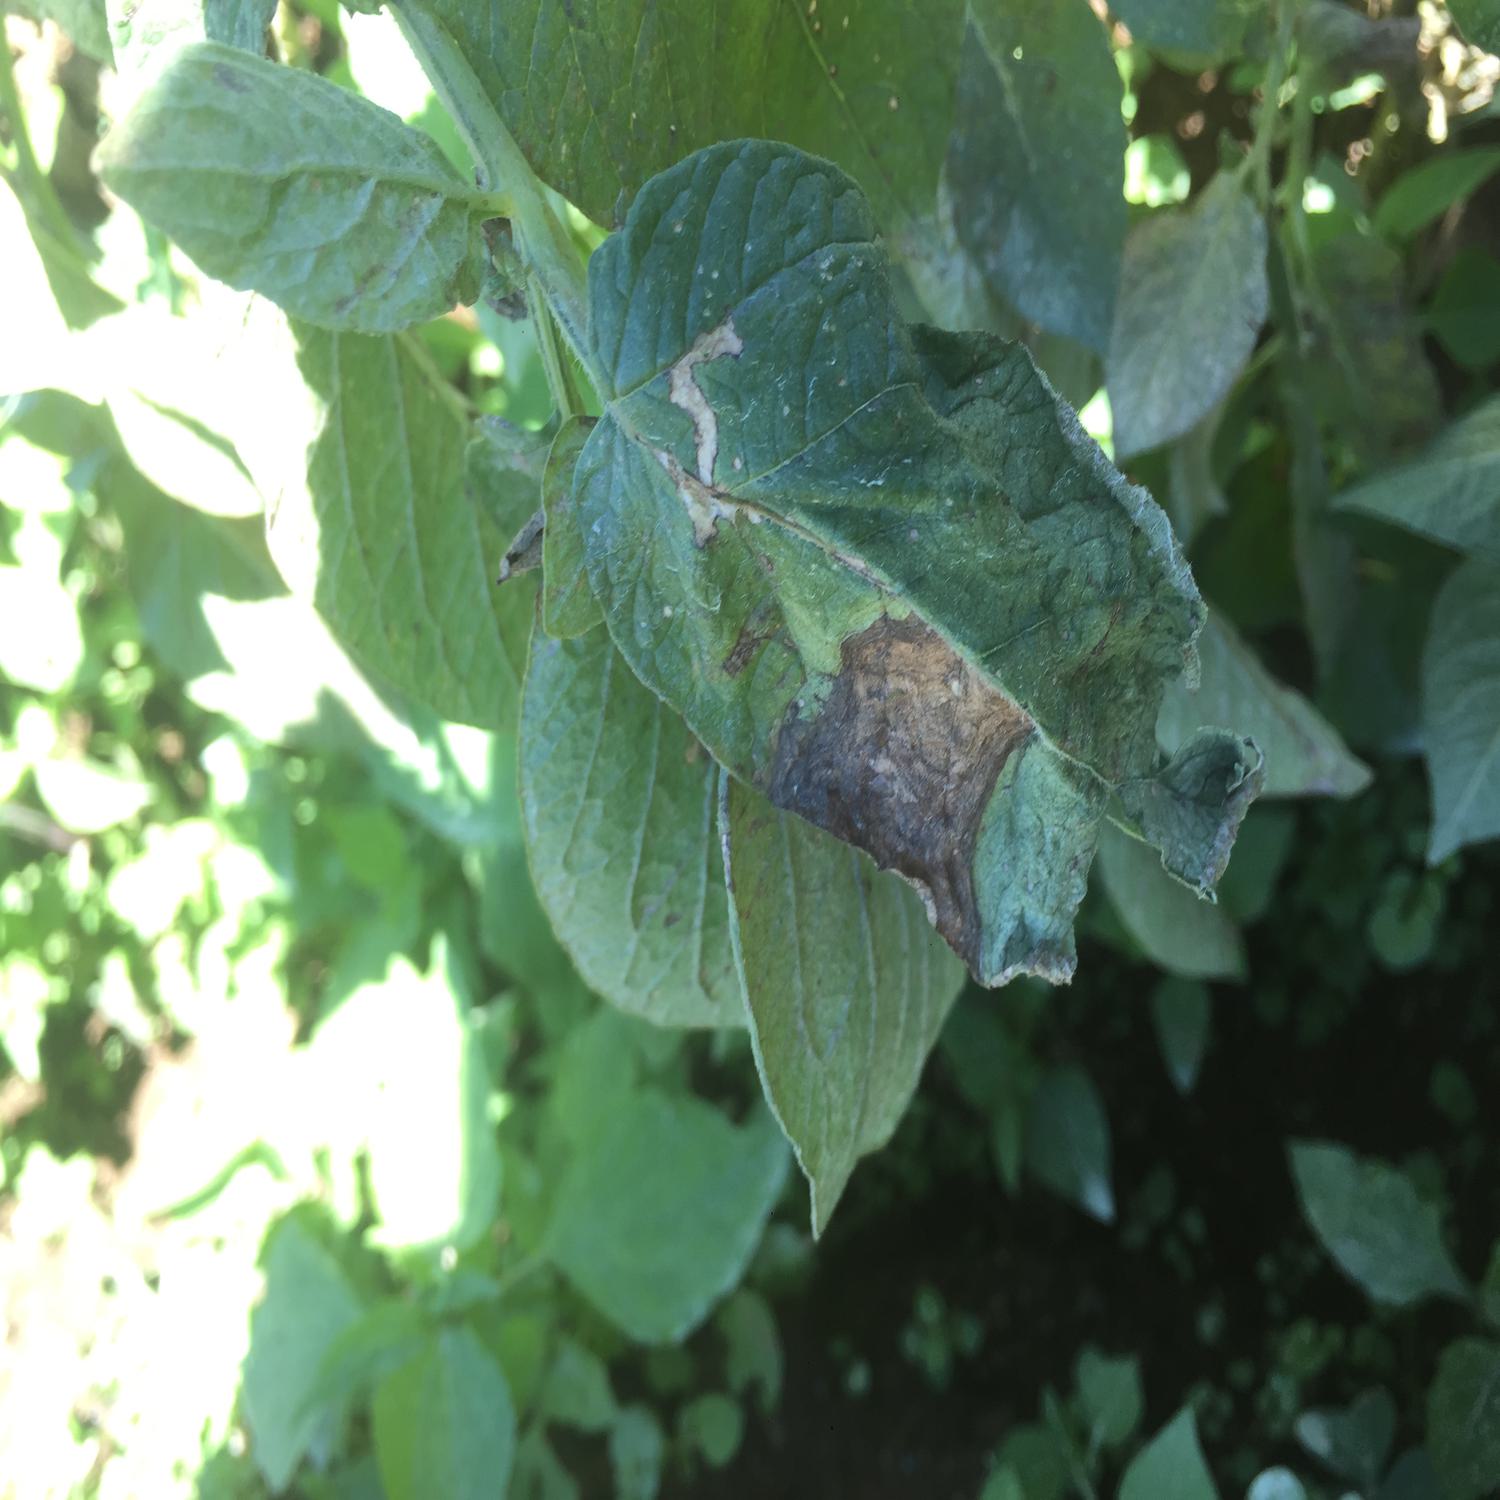
Label: Phytopthora